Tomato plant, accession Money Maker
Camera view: vertical (180 deg); turntable rotation: 210 degrees
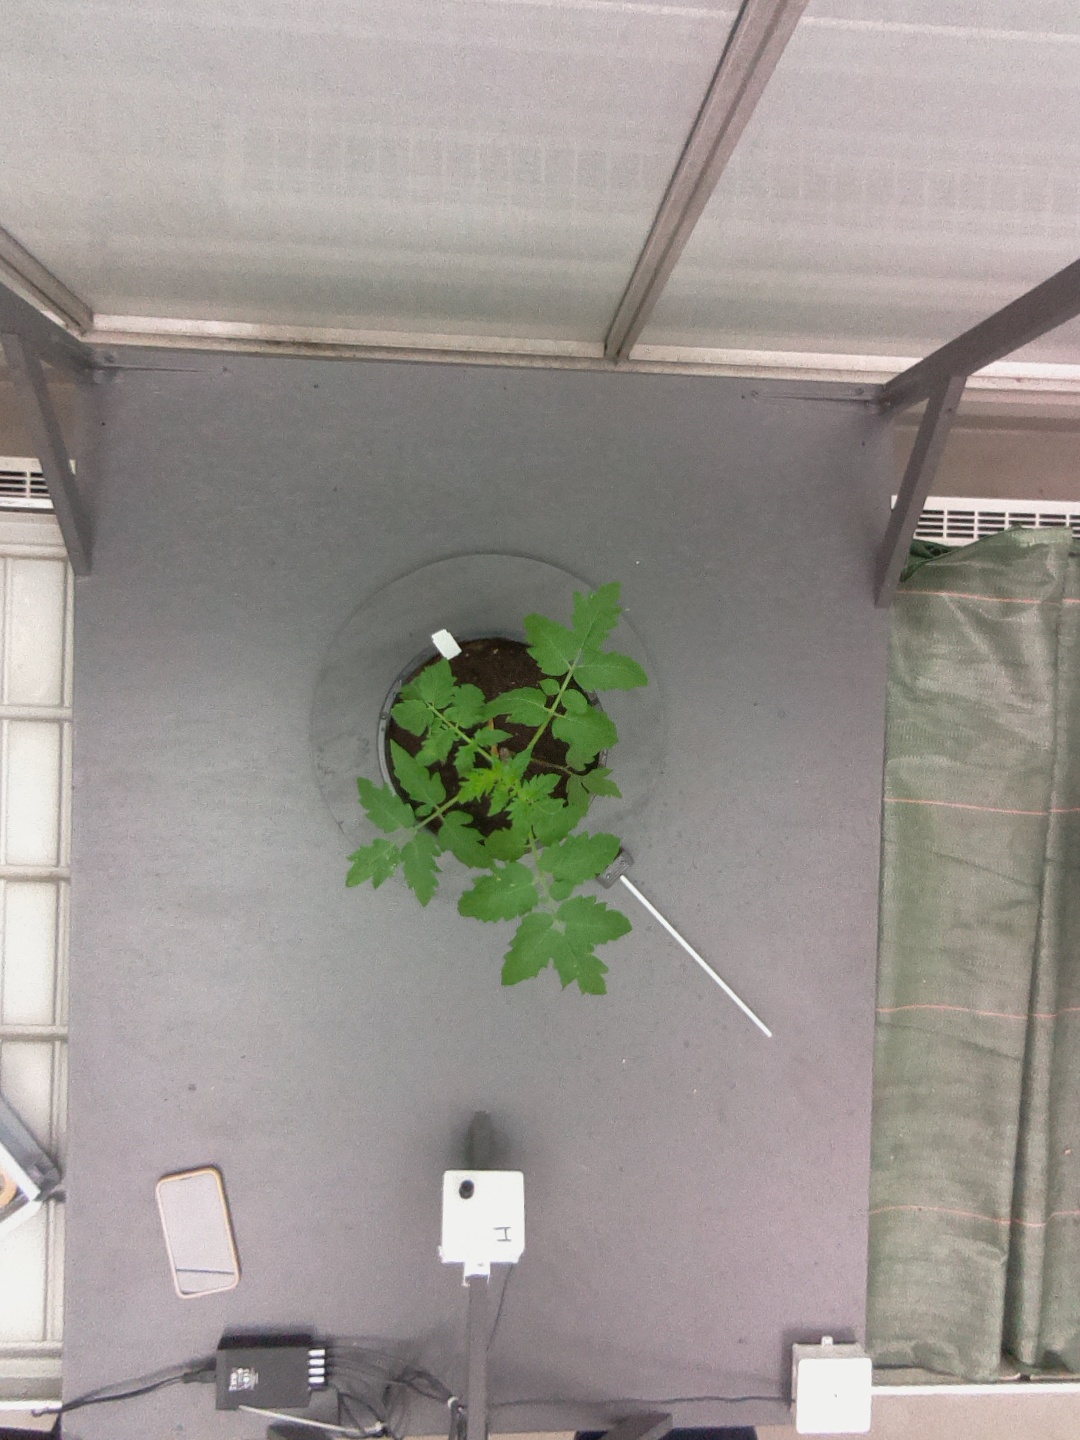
BBCH growth stage 13: 6 of true leaves visible